Acehnese–Portuguese conflicts

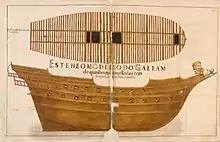
Portuguese technical drawing of a galleon, 1616.

The Acehnese fleet attacked Malacca in 1582. With a fleet of 150 ships, they intercepted two ships lying in a river and began bombarding them. However, seeing the little damage inflicted, they resolved to burn them. However, the Portuguese successfully diverted them from the burning vessels that were sent to burn them. Later, a Portuguese galliot led by Nuno Monteiro with 50 men engaged the Acehnese fleet, which began boarding it. However, the galliot caught fire, and all on board were killed, including Nuno. The Acehnese, satisfied with this success, then retired to attack Johor.